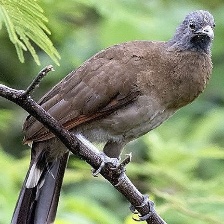
Species: GREY HEADED CHACHALACA
Scientific name: ORTALIS CINEREICEPS